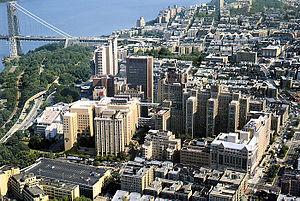
Le Centre médical de l'université Columbia est un centre hospitalier universitaire associé à l'université Columbia de New York. Il s'étend sur plusieurs blocs d'immeubles entre les 165ᵉ et 168ᵉ rues, de la Henry Hudson Parkway à l'Audubon Avenue dans la section des Washington Heights de Manhattan.